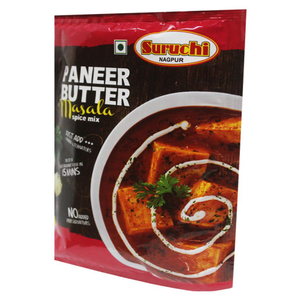
Dish: paneer